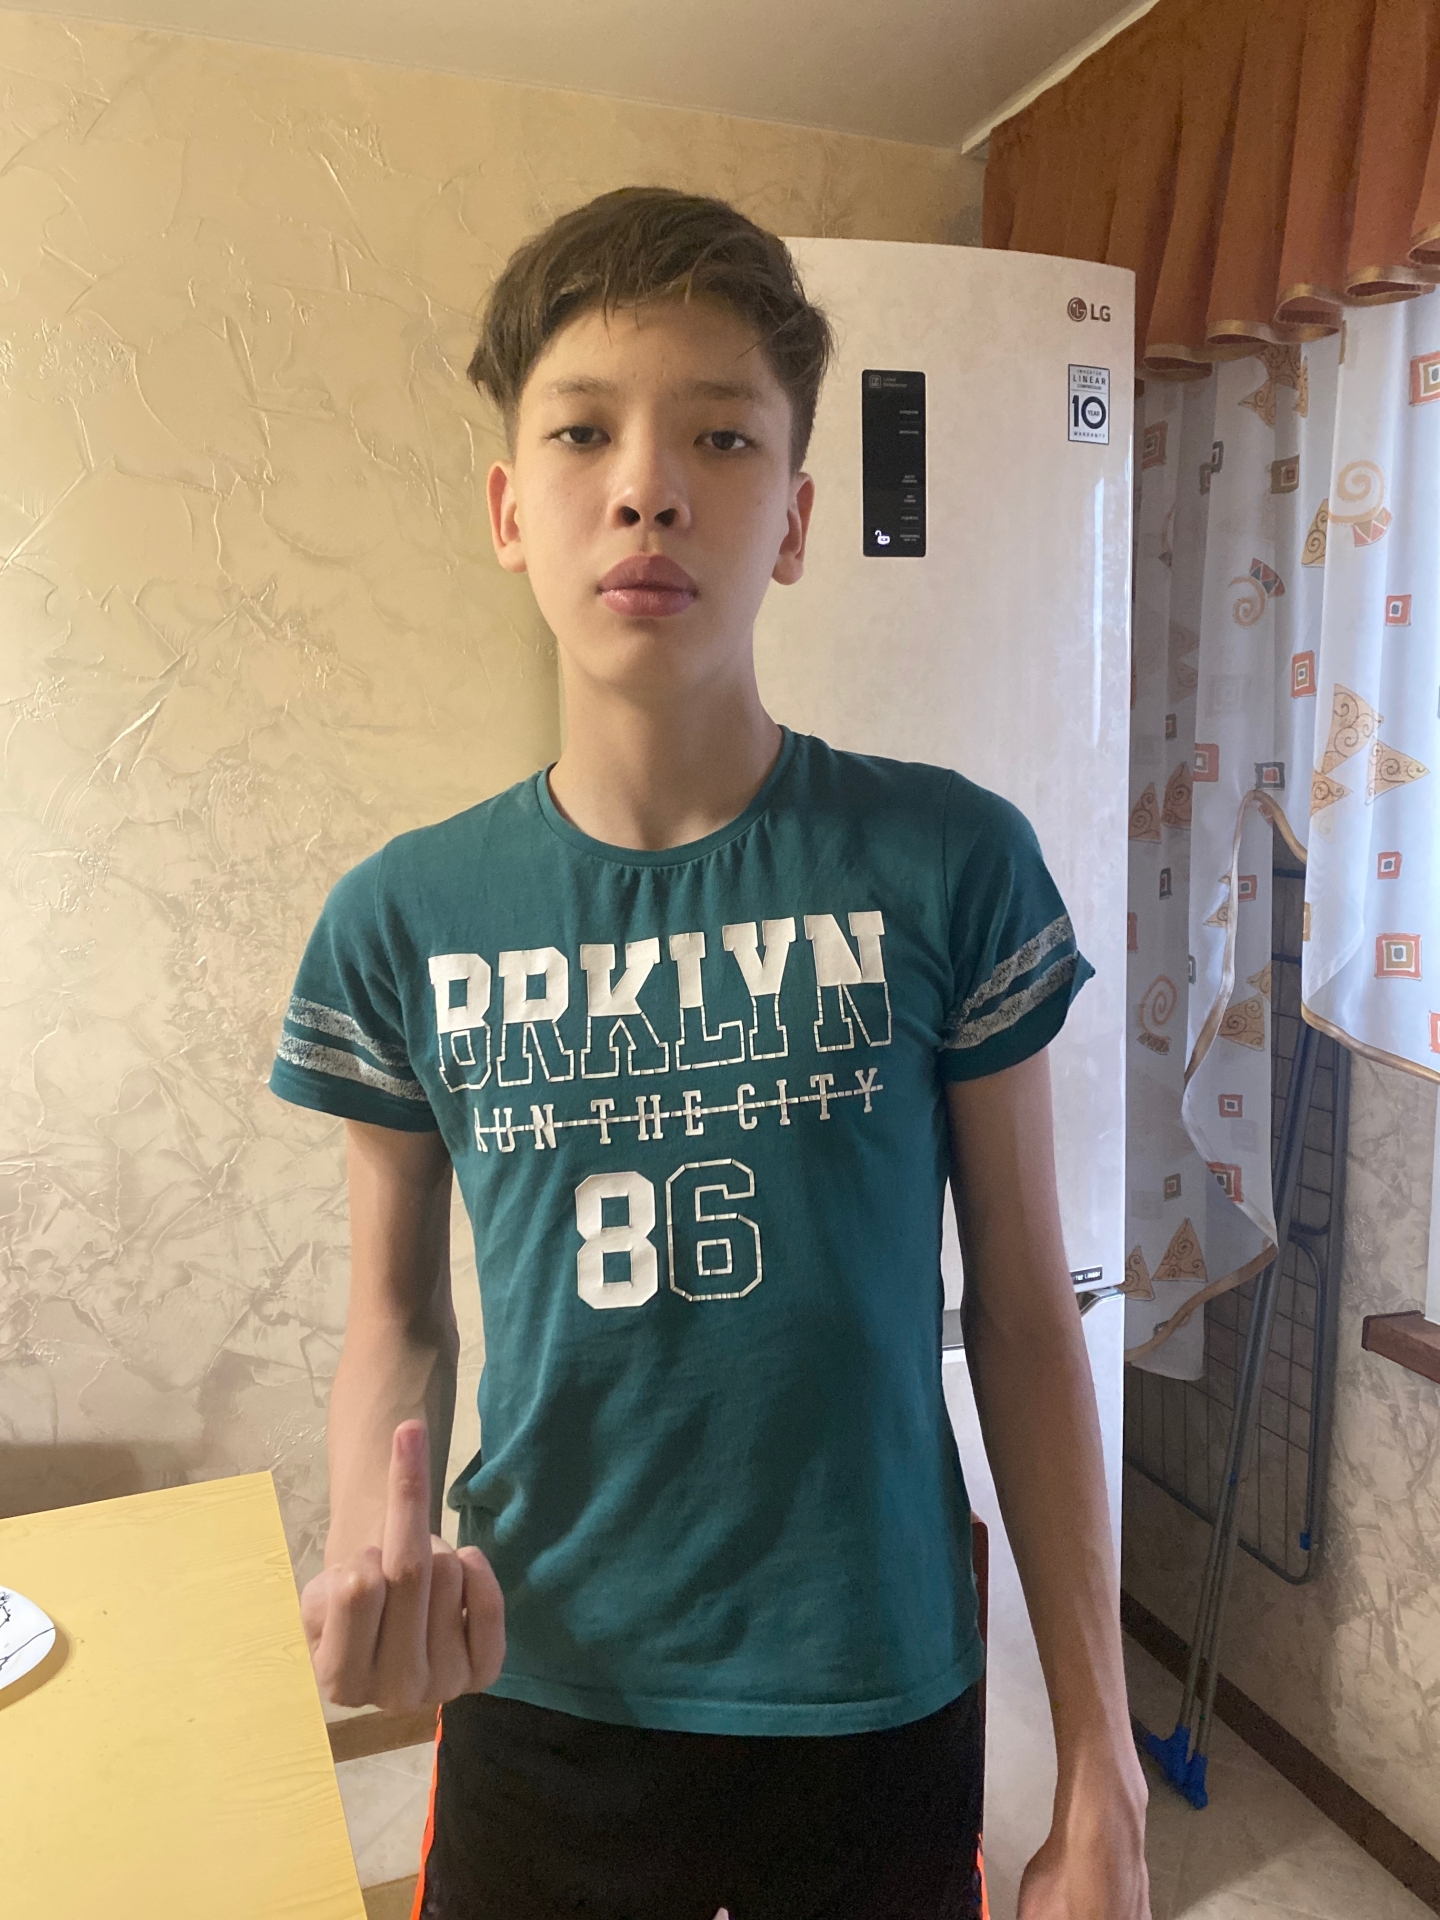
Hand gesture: middle_finger